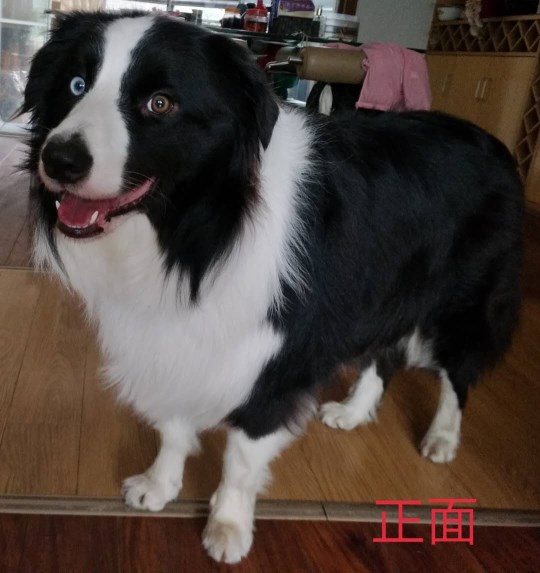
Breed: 2594-n000109-Border_collie